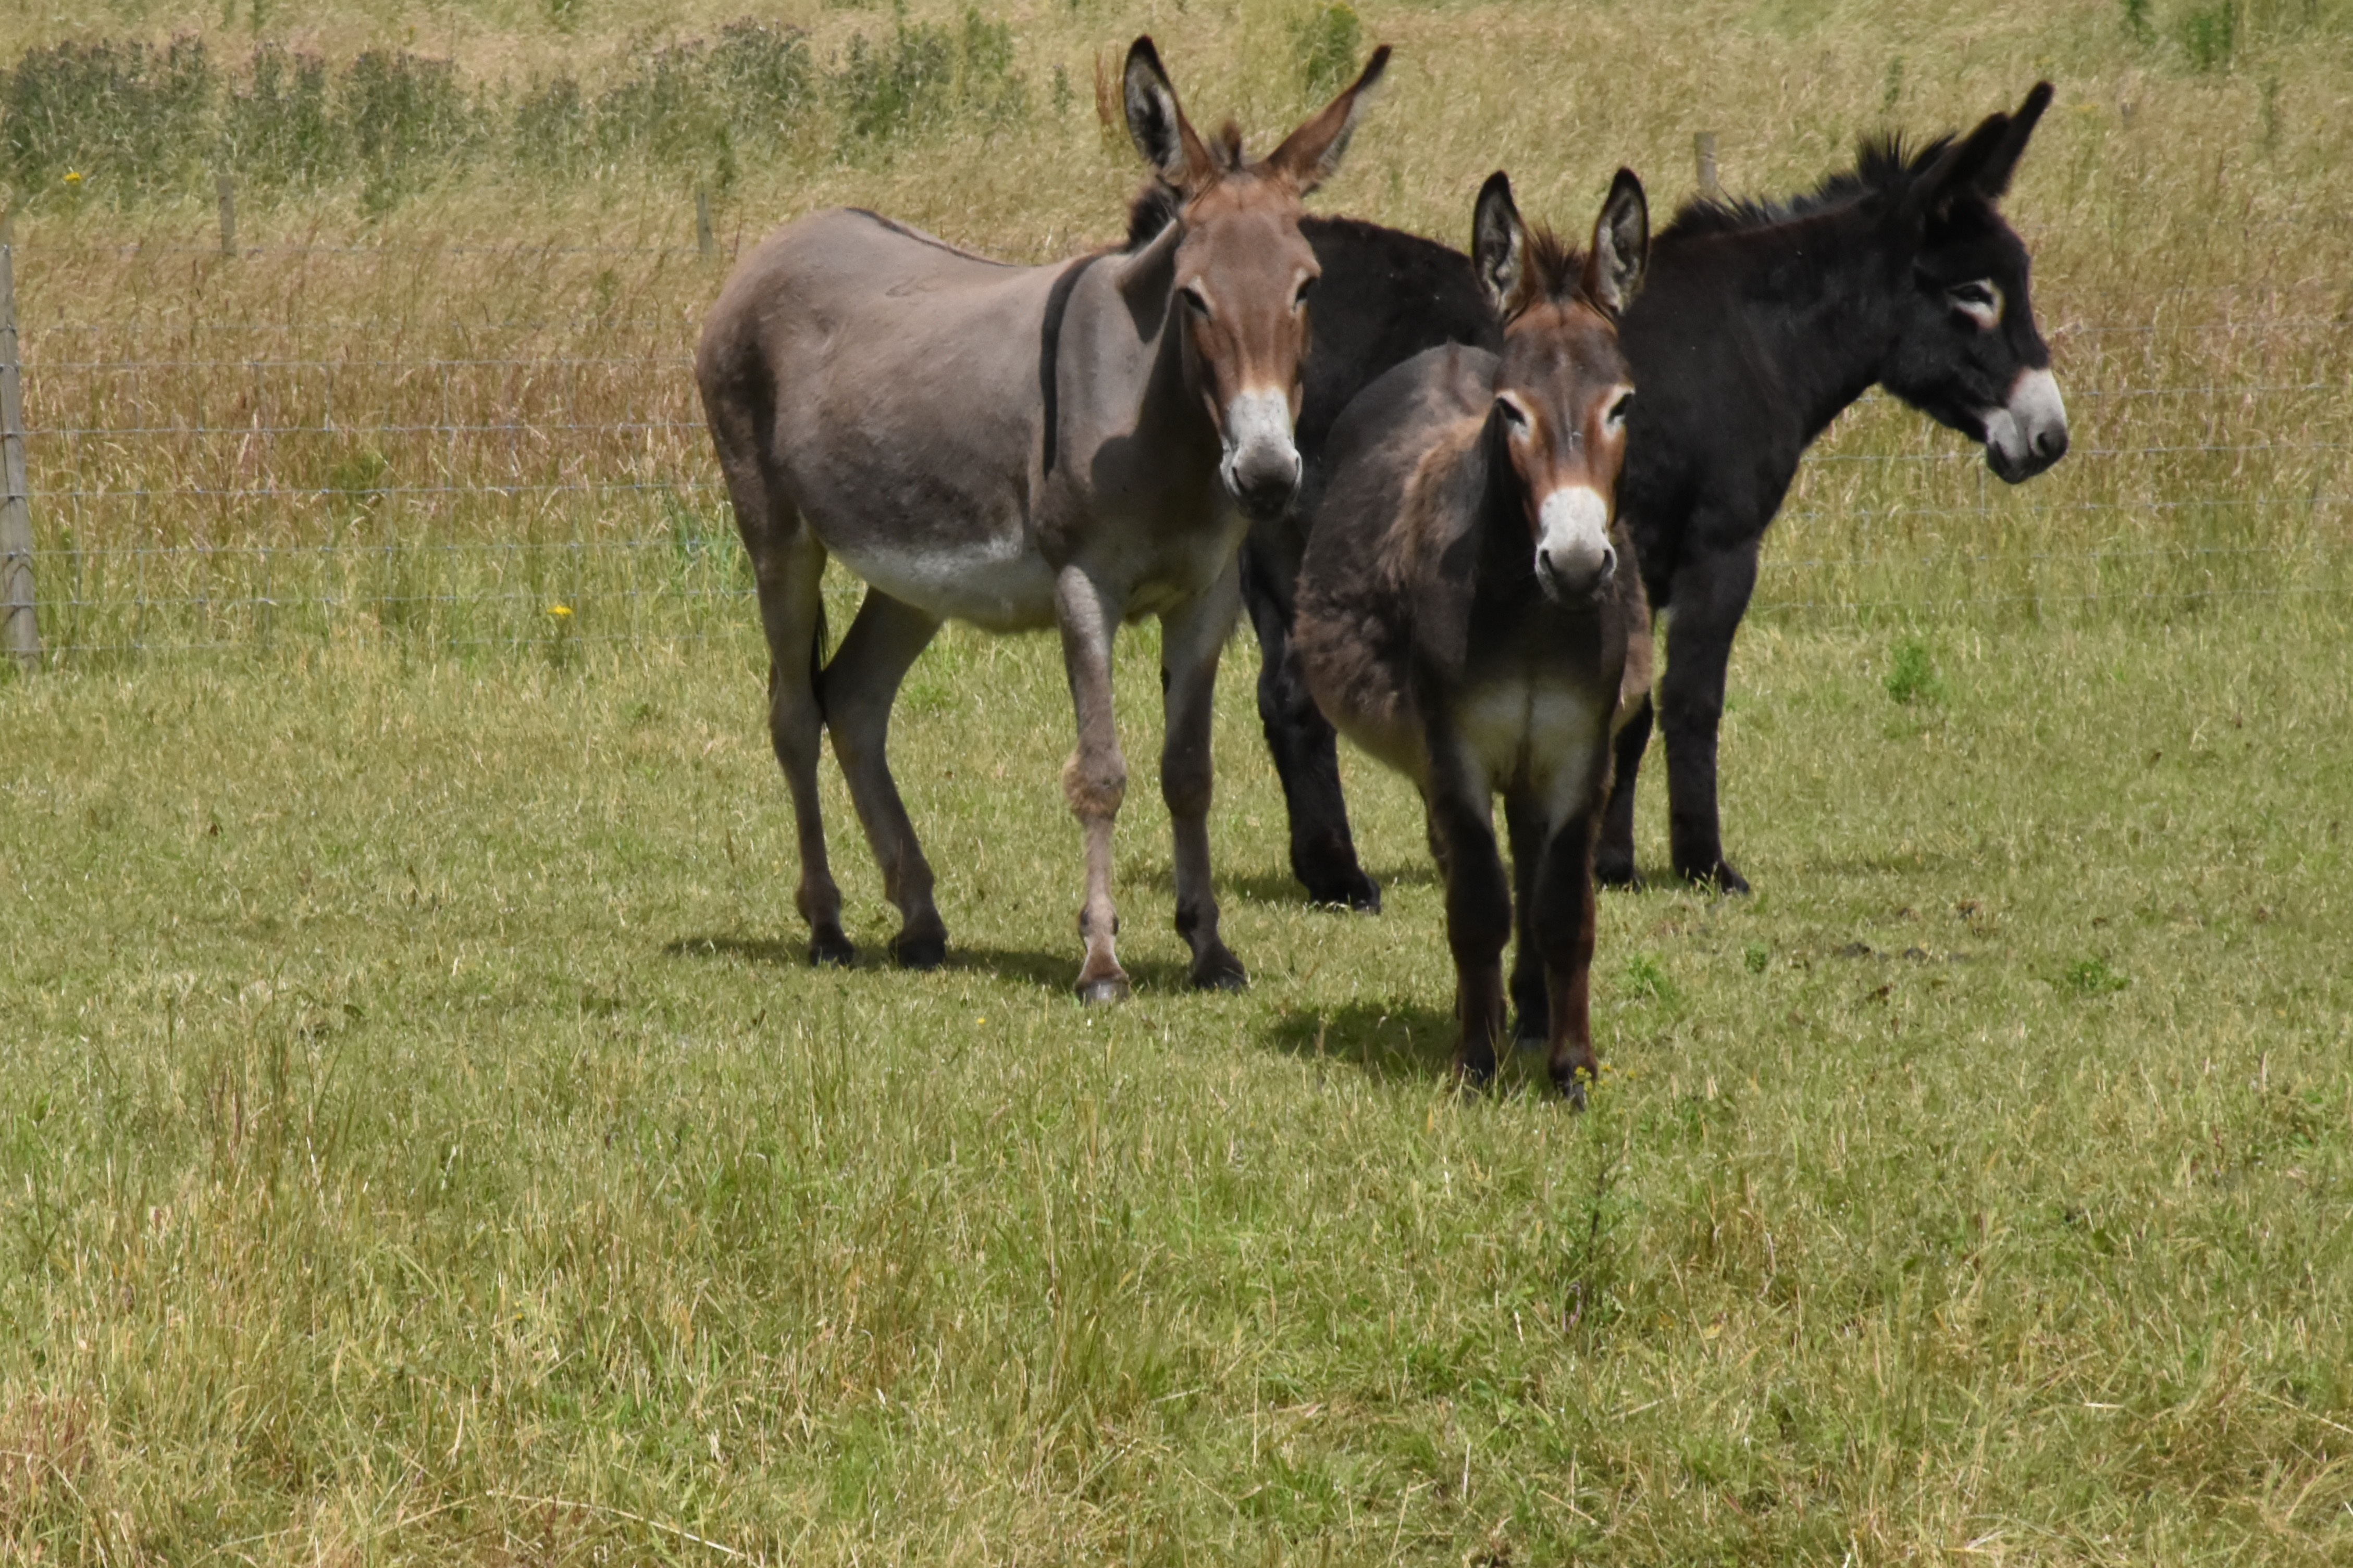
meadow, prairie, wildlife, herd, pasture, grazing, horse, mammal, fauna, donkey, grassland, vertebrate, mare, foal, colt, pack animal, horse like mammal, mustang horse